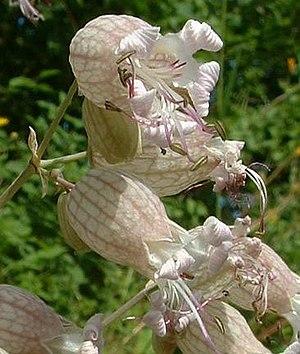
Le Silène enflé, Silène commun ou Claquet est une plante herbacée vivace de la famille des Caryophyllacées.